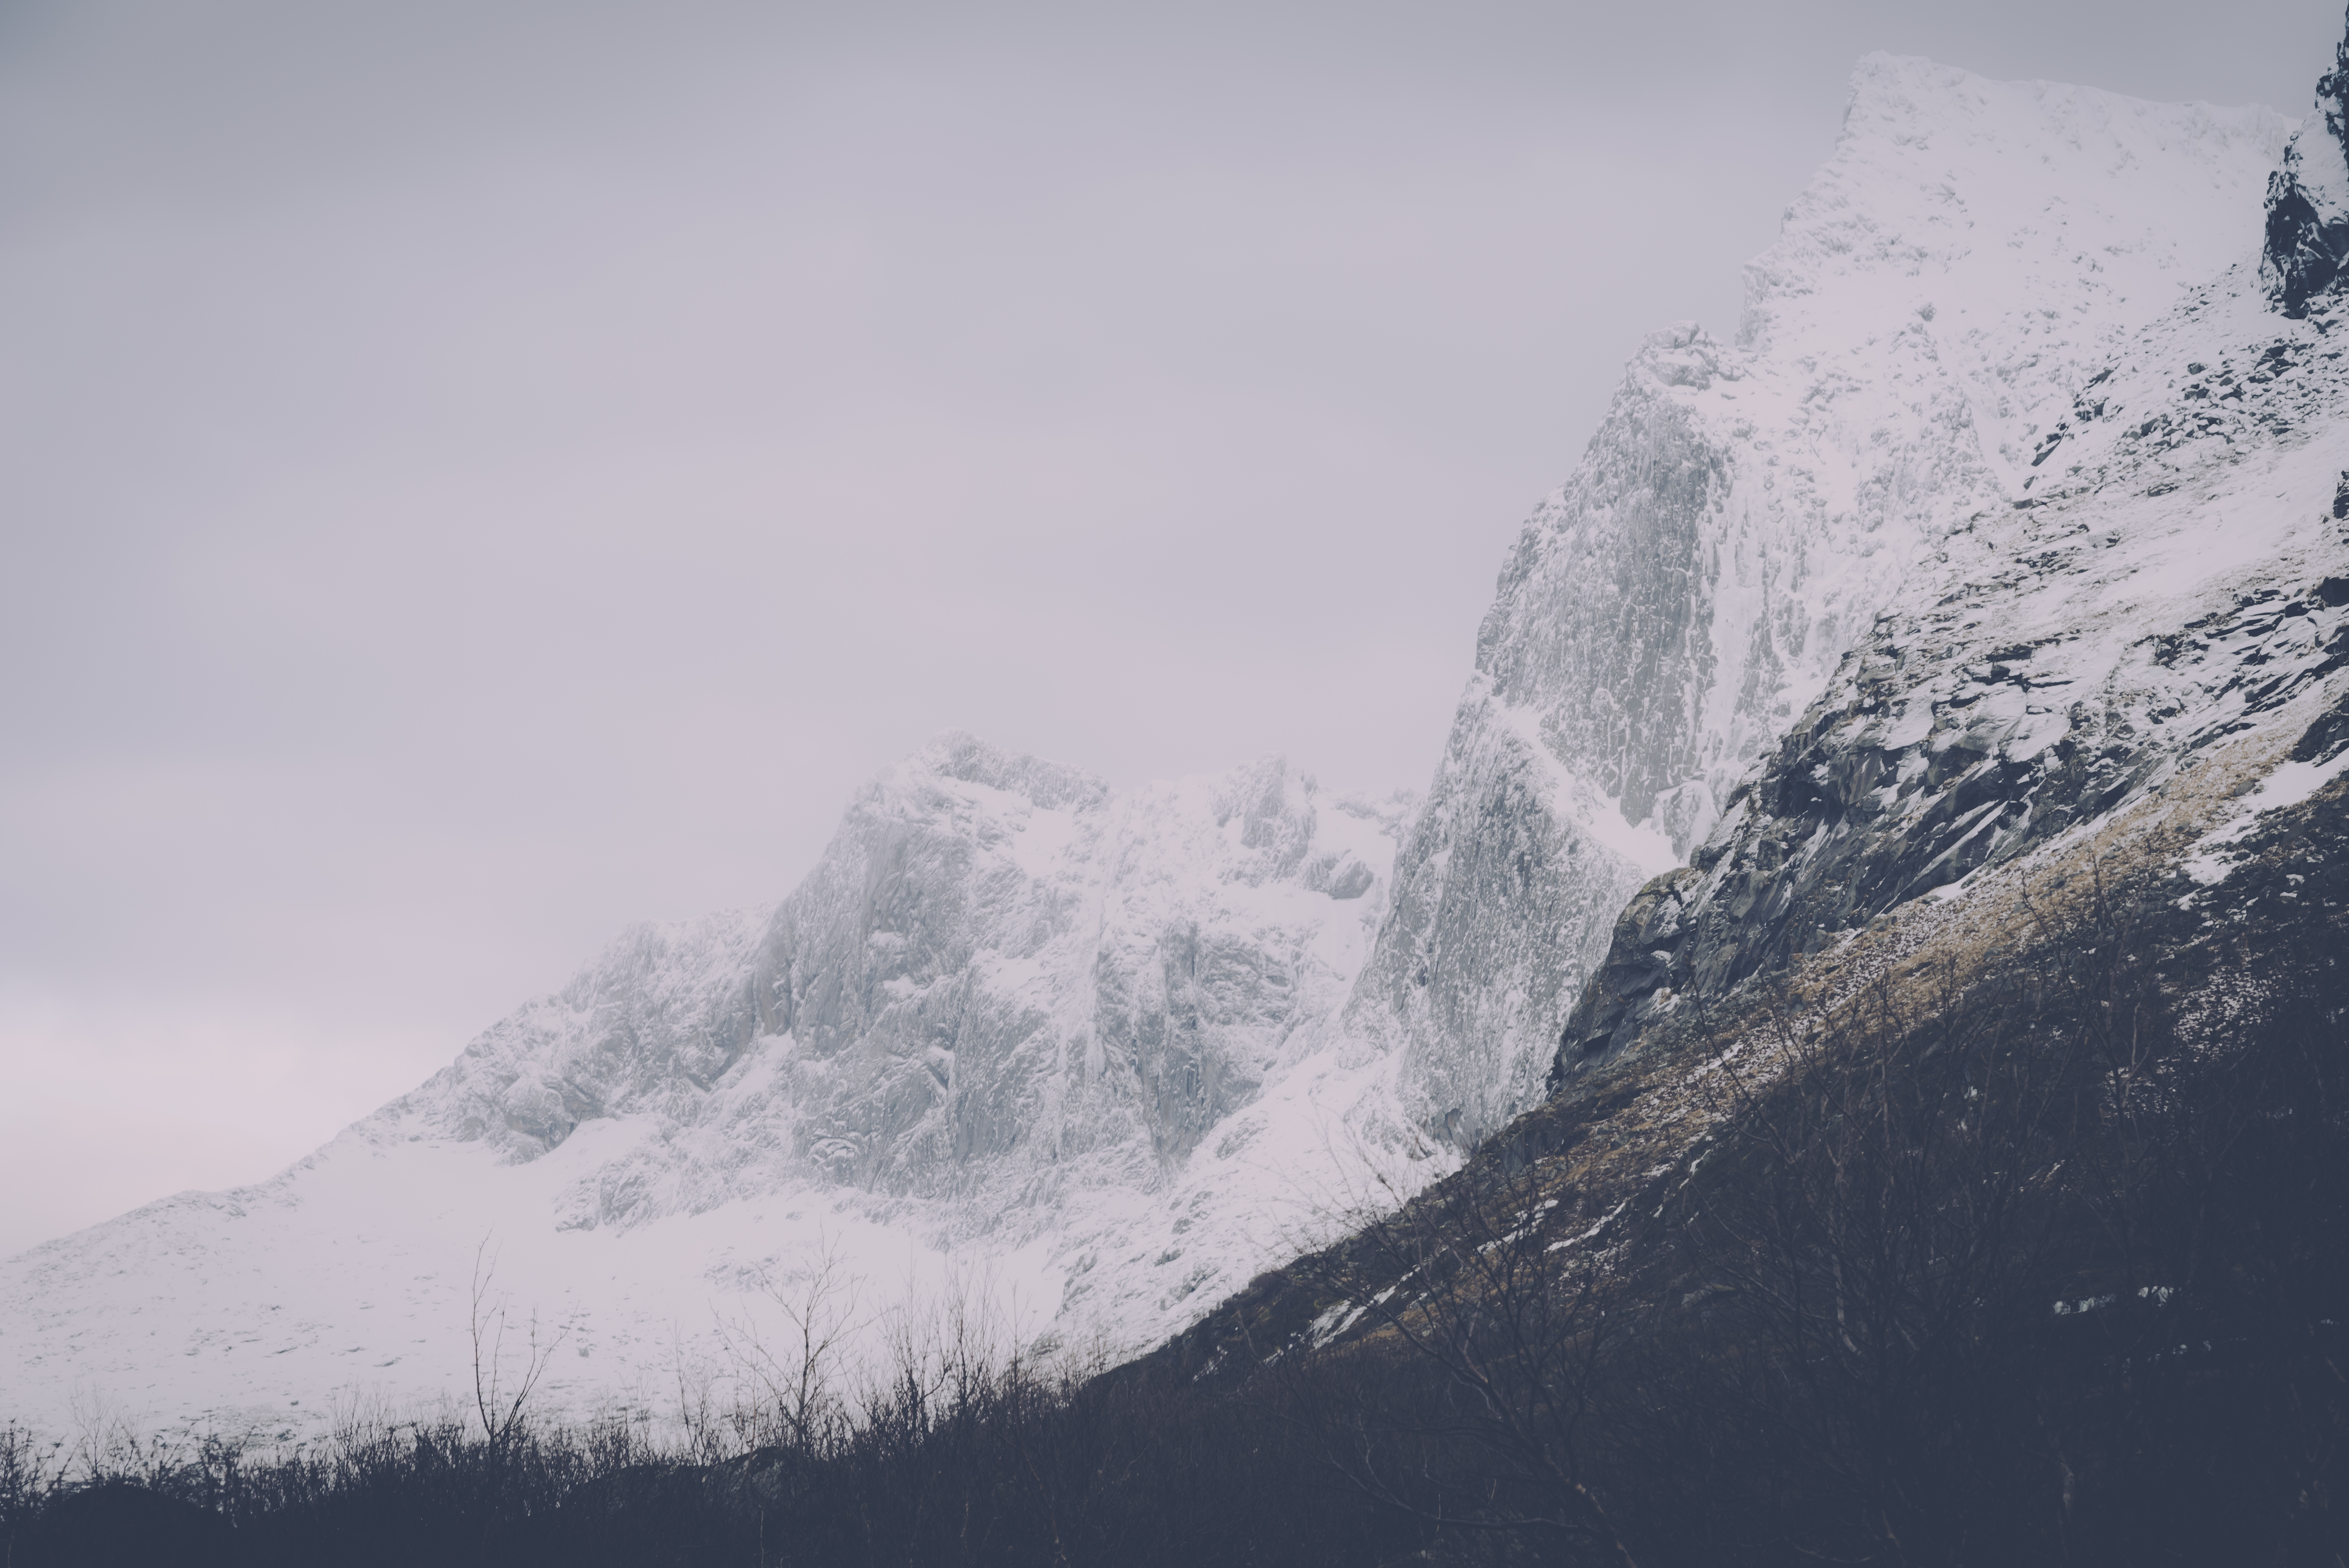
landscape, nature, mountain, snow, cold, winter, mountain range, ice, weather, season, ridge, summit, mountains, alps, peaks, landform, geographical feature, atmospheric phenomenon, mountainous landforms, glacial landform, geological phenomenon